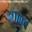
Label: aquarium_fish